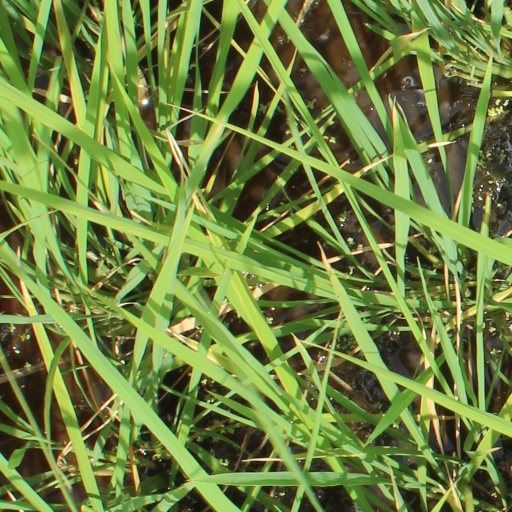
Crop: rice